2021 Algerian League Cup final

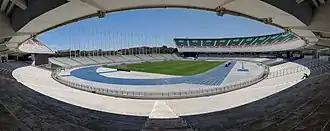
Stade du 5 Juillet hosted the match

The 2021 Algerian League Cup Final was the 5th final of the Algerian League Cup. The final took place on August 10, 2021, at Stade du 5 Juillet in Algiers with kick-off at 19:00 between NC Magra and JS Kabylie. The match ended with JS Kabylie winning 4–1 on penalties, which is the first title in the club’s history in this competition and guarantees participation in the 2021–22 CAF Confederation Cup.